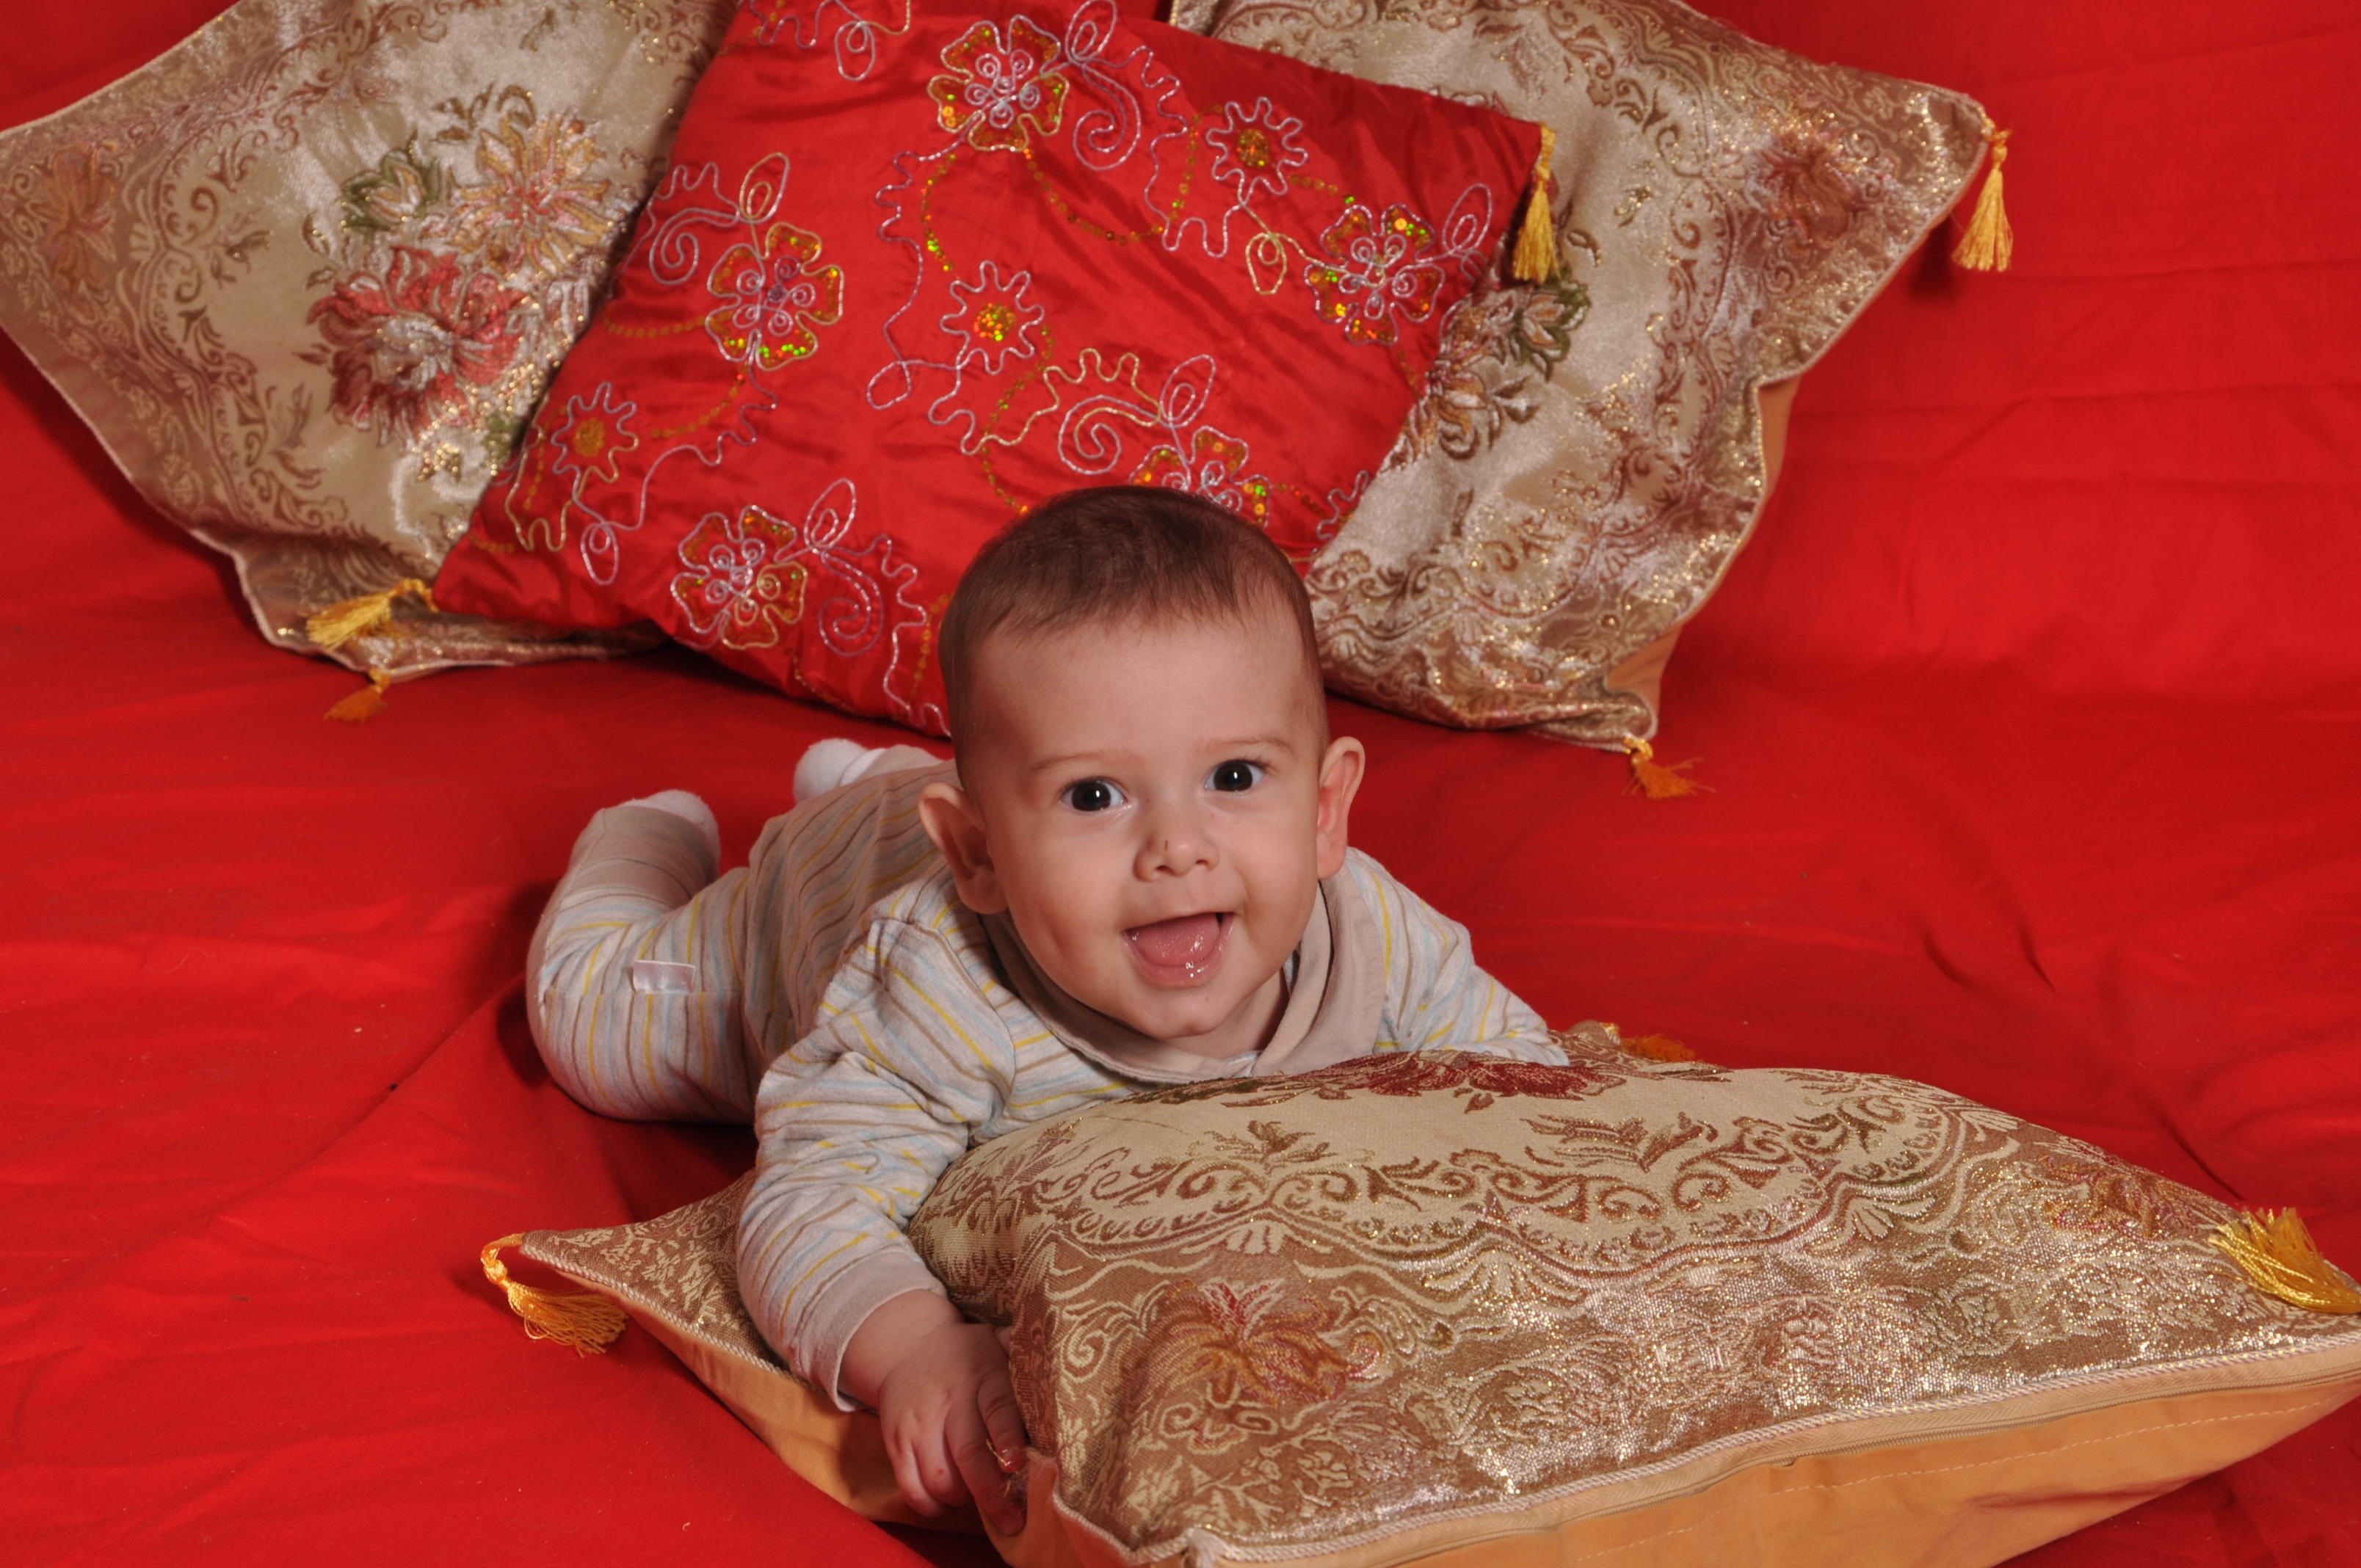
person, people, cute, sitting, child, furniture, pillow, baby, smiling, dress, temple, infant, bebe, todler, human positions